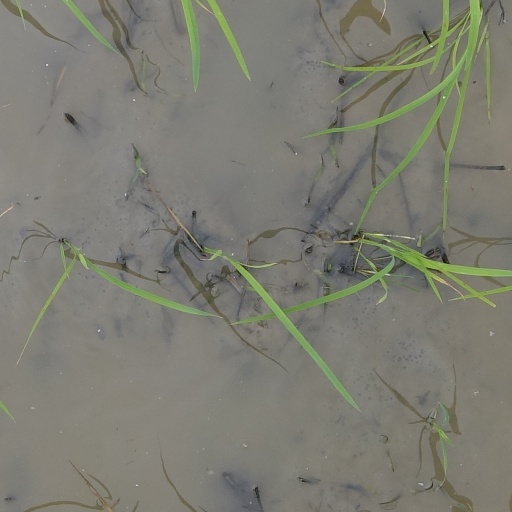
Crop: rice